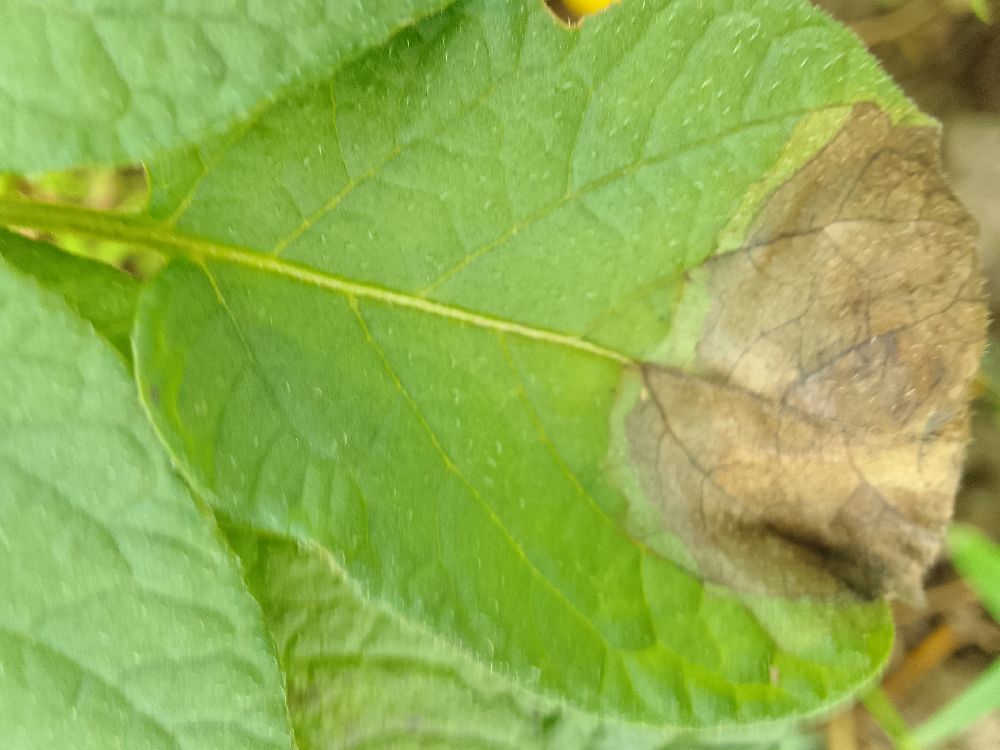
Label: Late blight